Paternoster lift

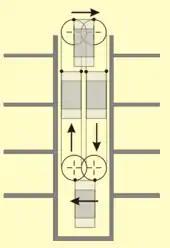

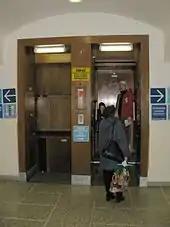
A paternoster in Prague

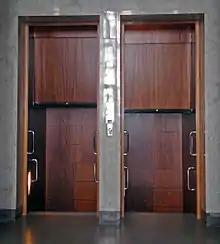
Paternoster lift at the Parliament House of Finland

A paternoster (or ) or paternoster lift is a passenger elevator, consisting of a chain of open compartments, each usually designed for two people, that move slowly in a loop up and down inside a building without stopping. Passengers can step on or off at any floor they like. The same technique is also used for filing cabinets to store large amounts of (paper) documents or for small spare parts. The much smaller belt manlift, consisting of an endless belt with steps and rungs, but no compartments, is also sometimes called a paternoster.